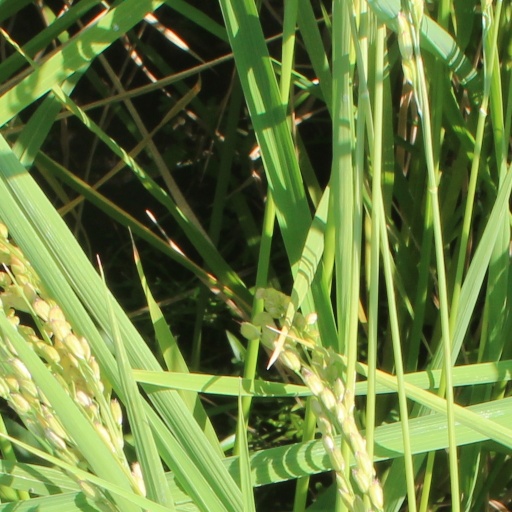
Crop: rice